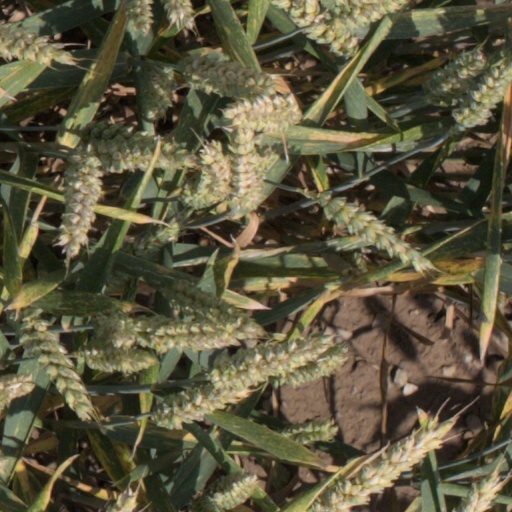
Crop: wheat